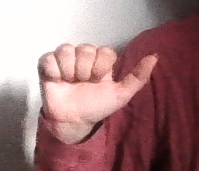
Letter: dhad